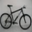
Label: bicycle